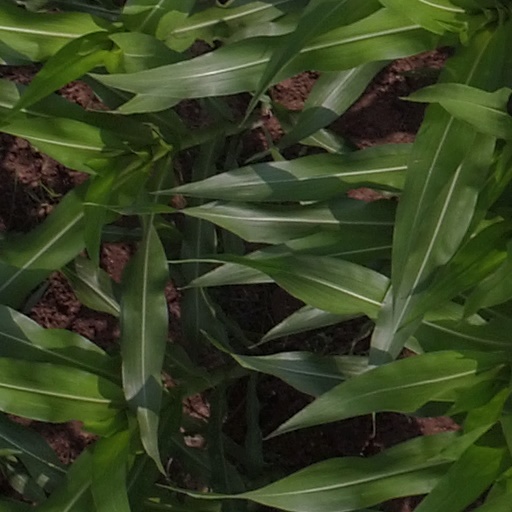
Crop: maize; corn